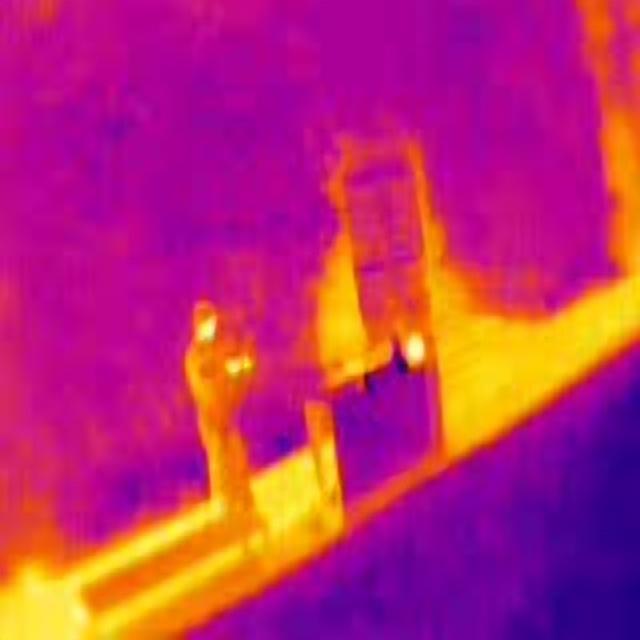
Detected objects:
label: person